Question: Please indicate a possible affordance area of the hot dog that can be used for eating
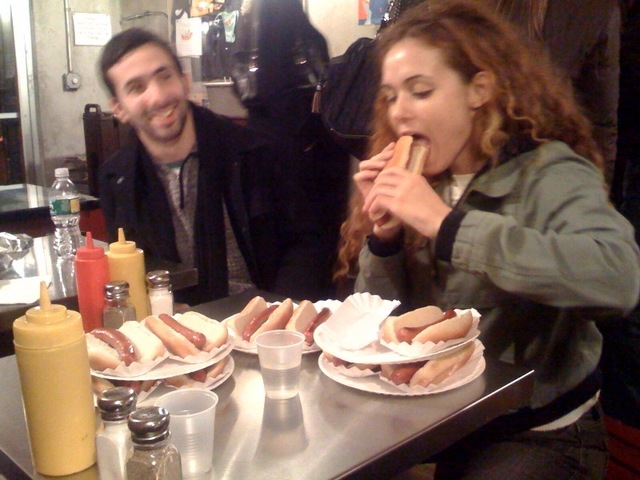
Answer: [320.5, 307, 476.5, 385]